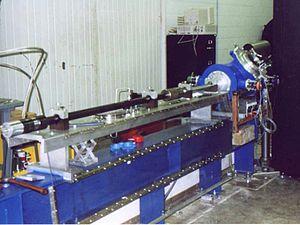
Un canon à gaz léger est un dispositif d’essai composé d’un réservoir contenant du gaz sous pression et d’un tube de lancement permettant d’accélérer un projectile à grande vitesse. Ces canons servent habituellement à la réalisation d‘essais balistiques et à l’analyse du comportement des matériaux sous chocs.